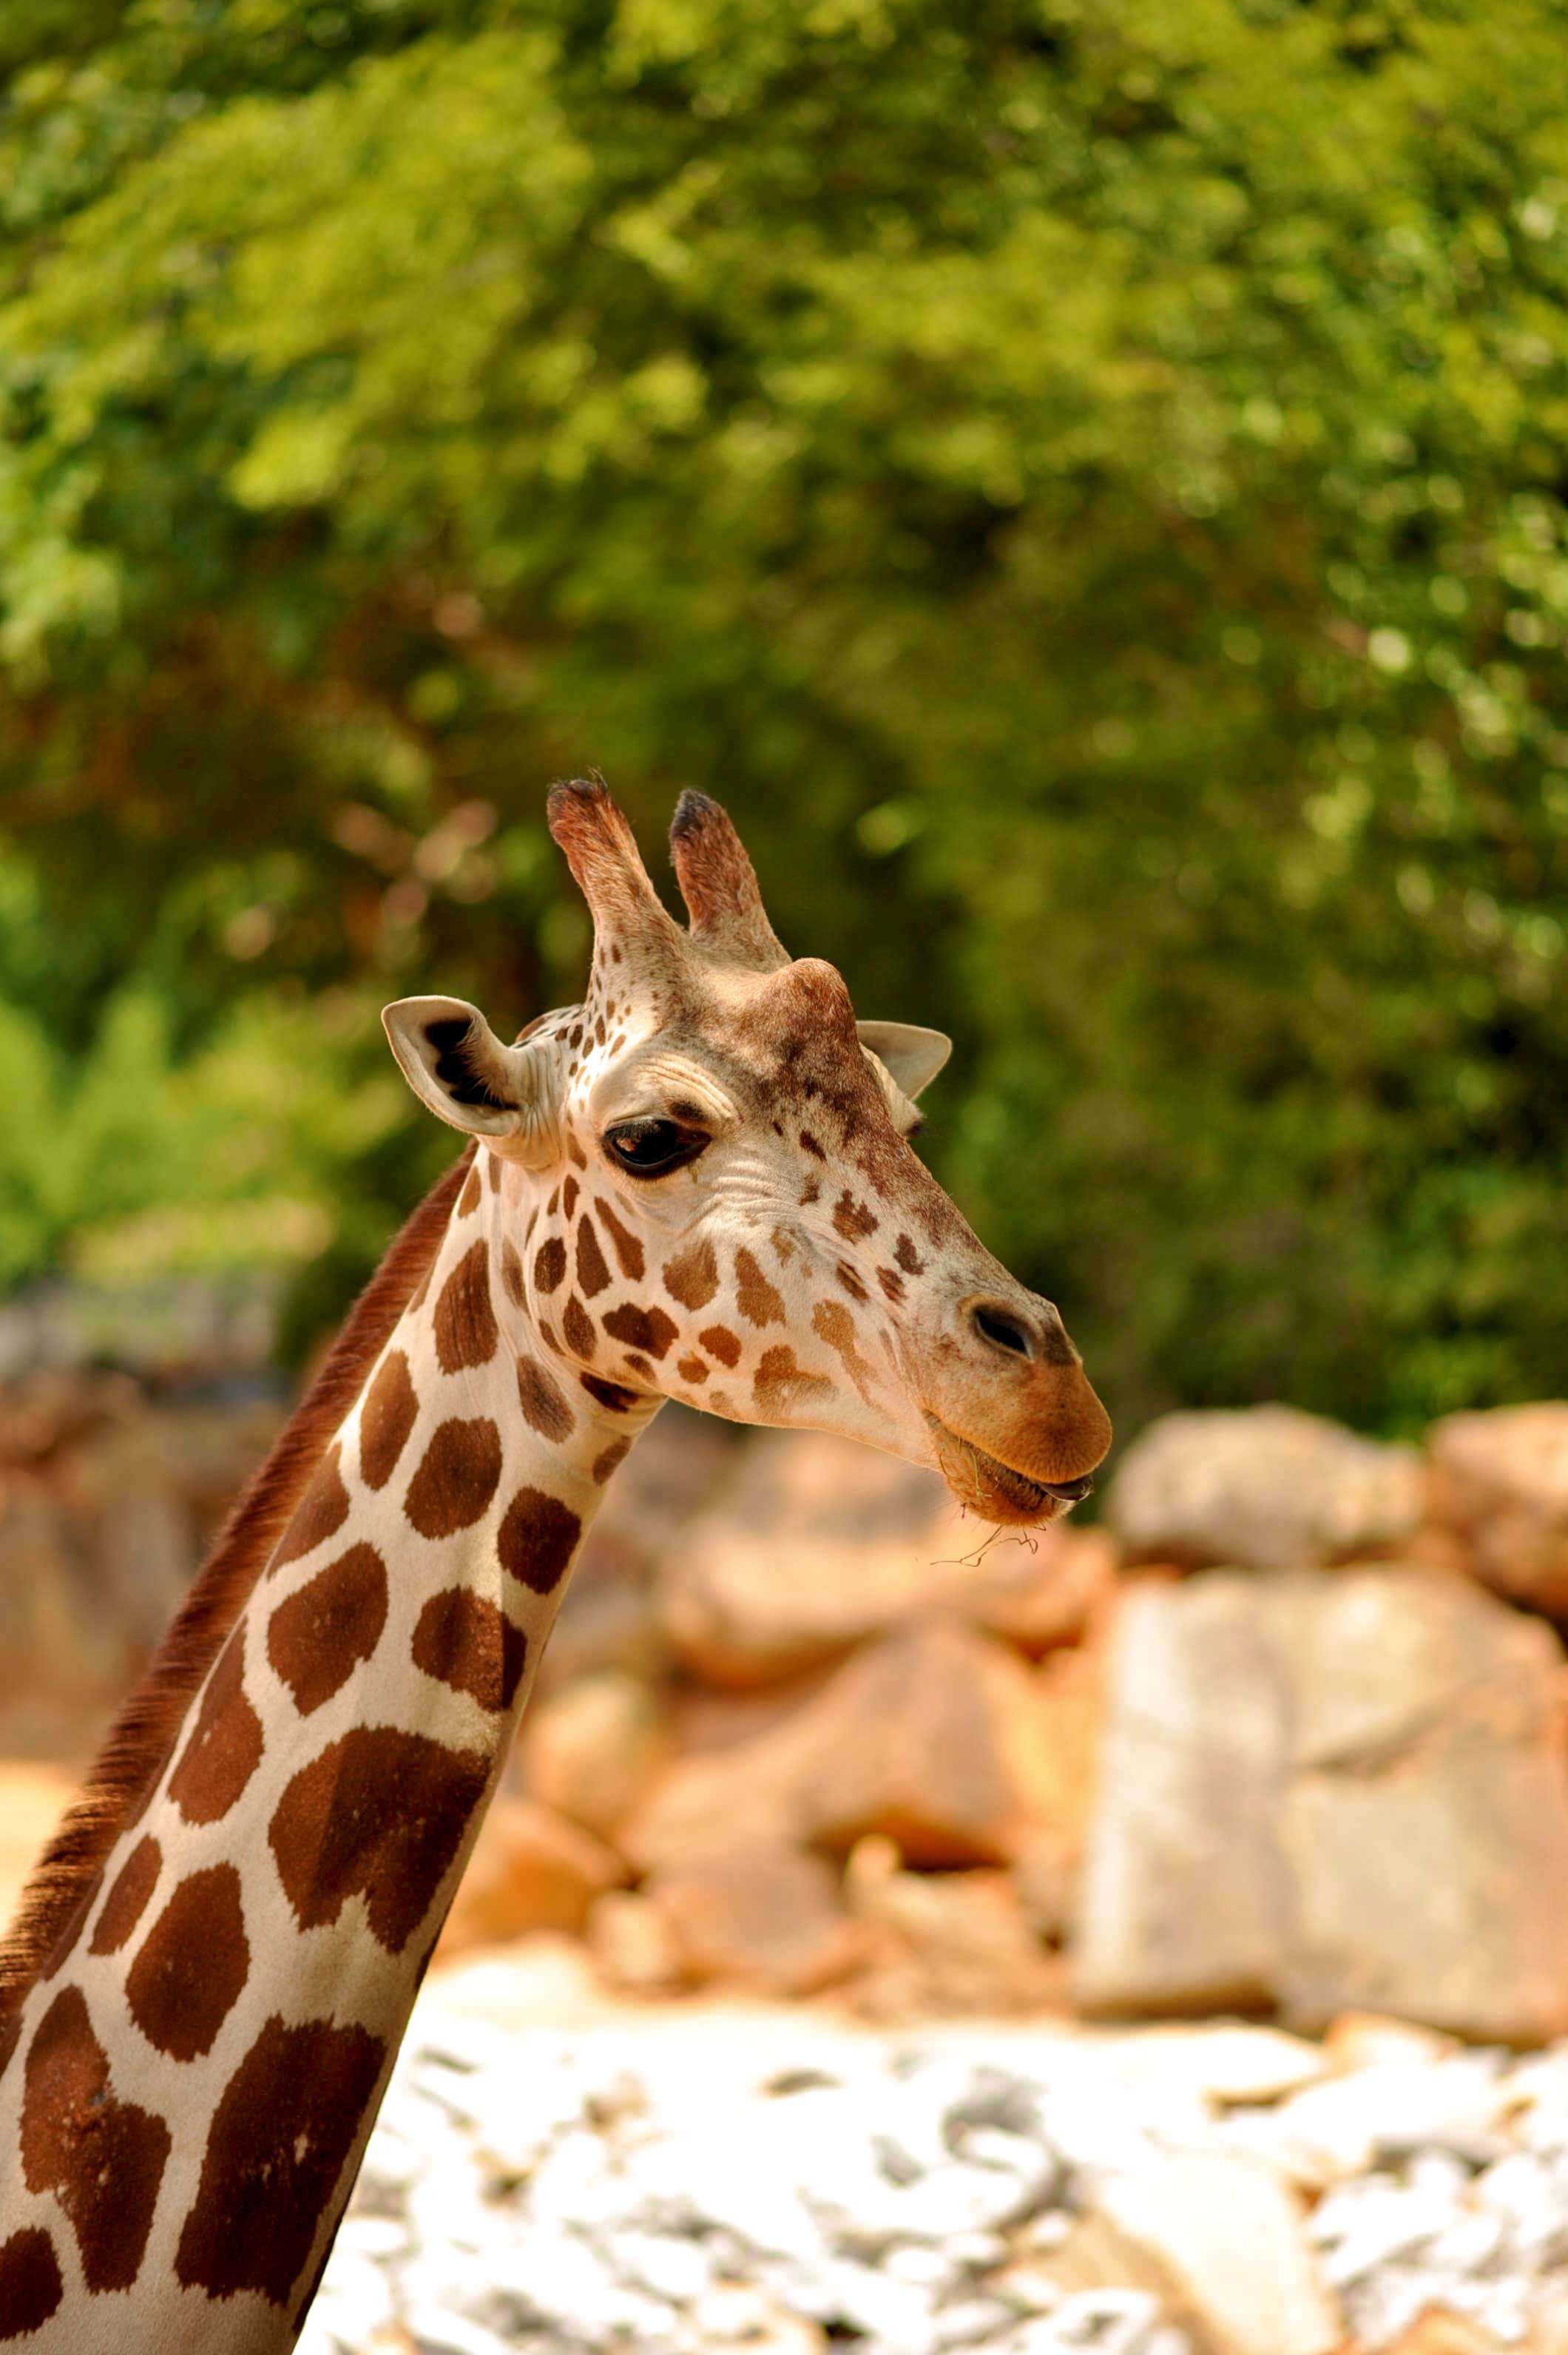
animal, wildlife, zoo, brown, mammal, fauna, giraffe, vertebrate, big, african, safari, giraffidae